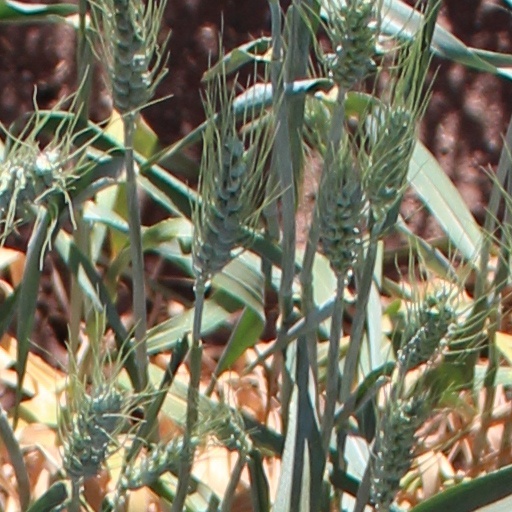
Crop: wheat